Circle of equal altitude

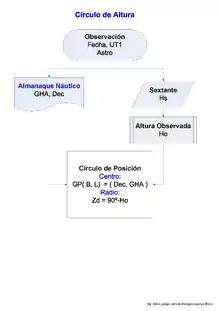
Parameters of a circle of equal altitude

The center of the CoP, is the geographical position (GP) of the observed body, the substellar point for a star, the subsolar point for the sun. The radius is the great circle distance equal to the zenith distance of the body.